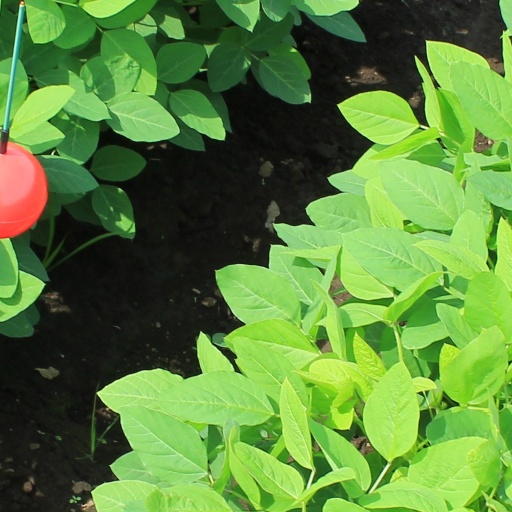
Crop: soybean